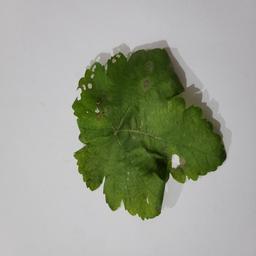
Label: Powdery Mildew